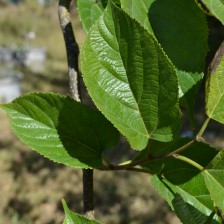
Variety: TaiwanStraberry